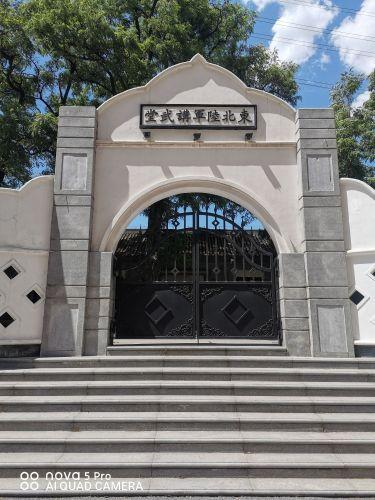
地标名称：东北陆军讲武堂旧址陈列馆
所在城市：沈阳市·大东区